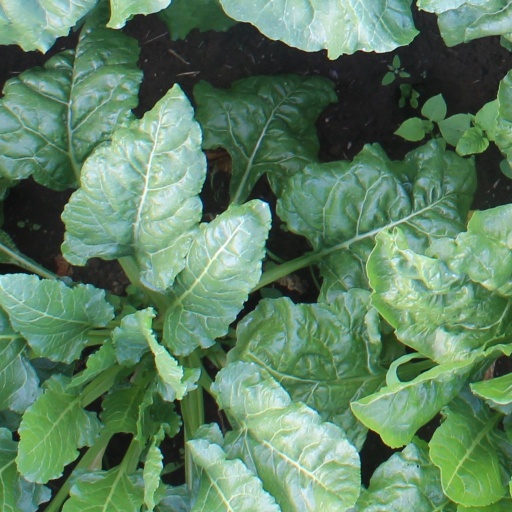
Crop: sugar beet